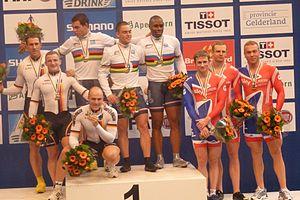
Les championnats du monde de cyclisme sur piste 2011 se sont déroulés à Apeldoorn aux Pays-Bas du 23 au 27 mars 2011. C'est la septième fois que les Pays-Bas organisent les championnats du monde de cyclisme sur piste. Pour la troisième année de suite, l'Australie a dominé ces championnats en remportant 8 des 19 titres mis en jeu. Anna Meares remporte trois médailles d'or en trois épreuves.
Maximilian Levy est un coureur cycliste sur piste allemand, membre de l'équipe Erdgas.2012 à partir de 2011. Il a notamment été champion du monde de keirin en 2009 et de vitesse par équipes en 2010, 2011 et 2013. Il compte également à son palmarès quatre titres de champion d'Europe et a remporté trois médailles aux Jeux olympiques.
René Enders est un coureur cycliste allemand né le 13 février 1987 à Zeulenroda-Triebes. Spécialiste des épreuves de vitesse sur piste, il a notamment remporté à deux reprises le titre de champion du monde de vitesse par équipes en 2011 et 2013.
Grégory Baugé, né le 31 janvier 1985 à Maisons-Laffitte, est un coureur cycliste français, spécialiste de la piste.
Michaël D'Almeida, né le 3 septembre 1987 à Évry, est un coureur cycliste français spécialiste des épreuves de vitesse sur piste. Il est licencié à l'Union sportive de Créteil. Il est notamment champion du monde de vitesse par équipes en 2015 et multiple médaillé aux Jeux olympiques et aux championnats du monde.